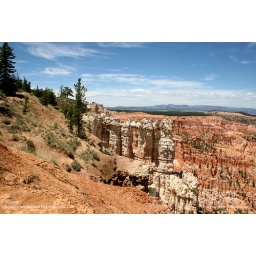
Examples of holes in rock technically called windows